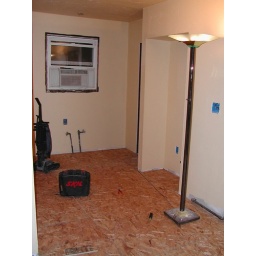
new walls and paint in kitchen